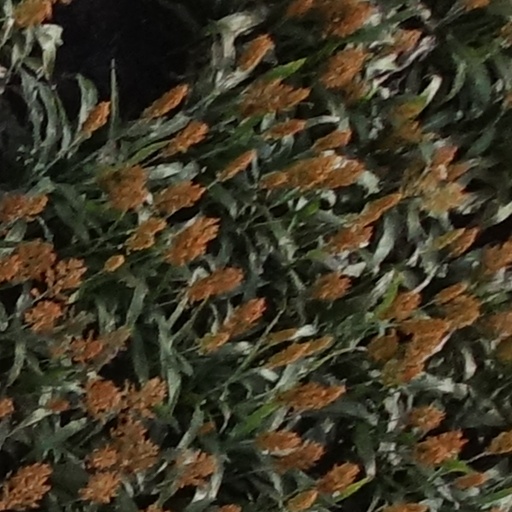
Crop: sorghum